Kansas Christian College (Lincoln)

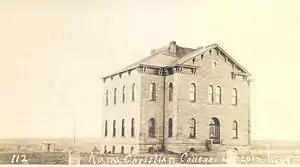
Kansas Christian College

Kansas Christian College was an institution of higher learning located in Lincoln, Kansas, United States. It was established in 1882, began classes in 1885, and continued operations until 1913.